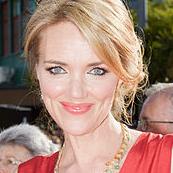
Age: 39